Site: brandenburg
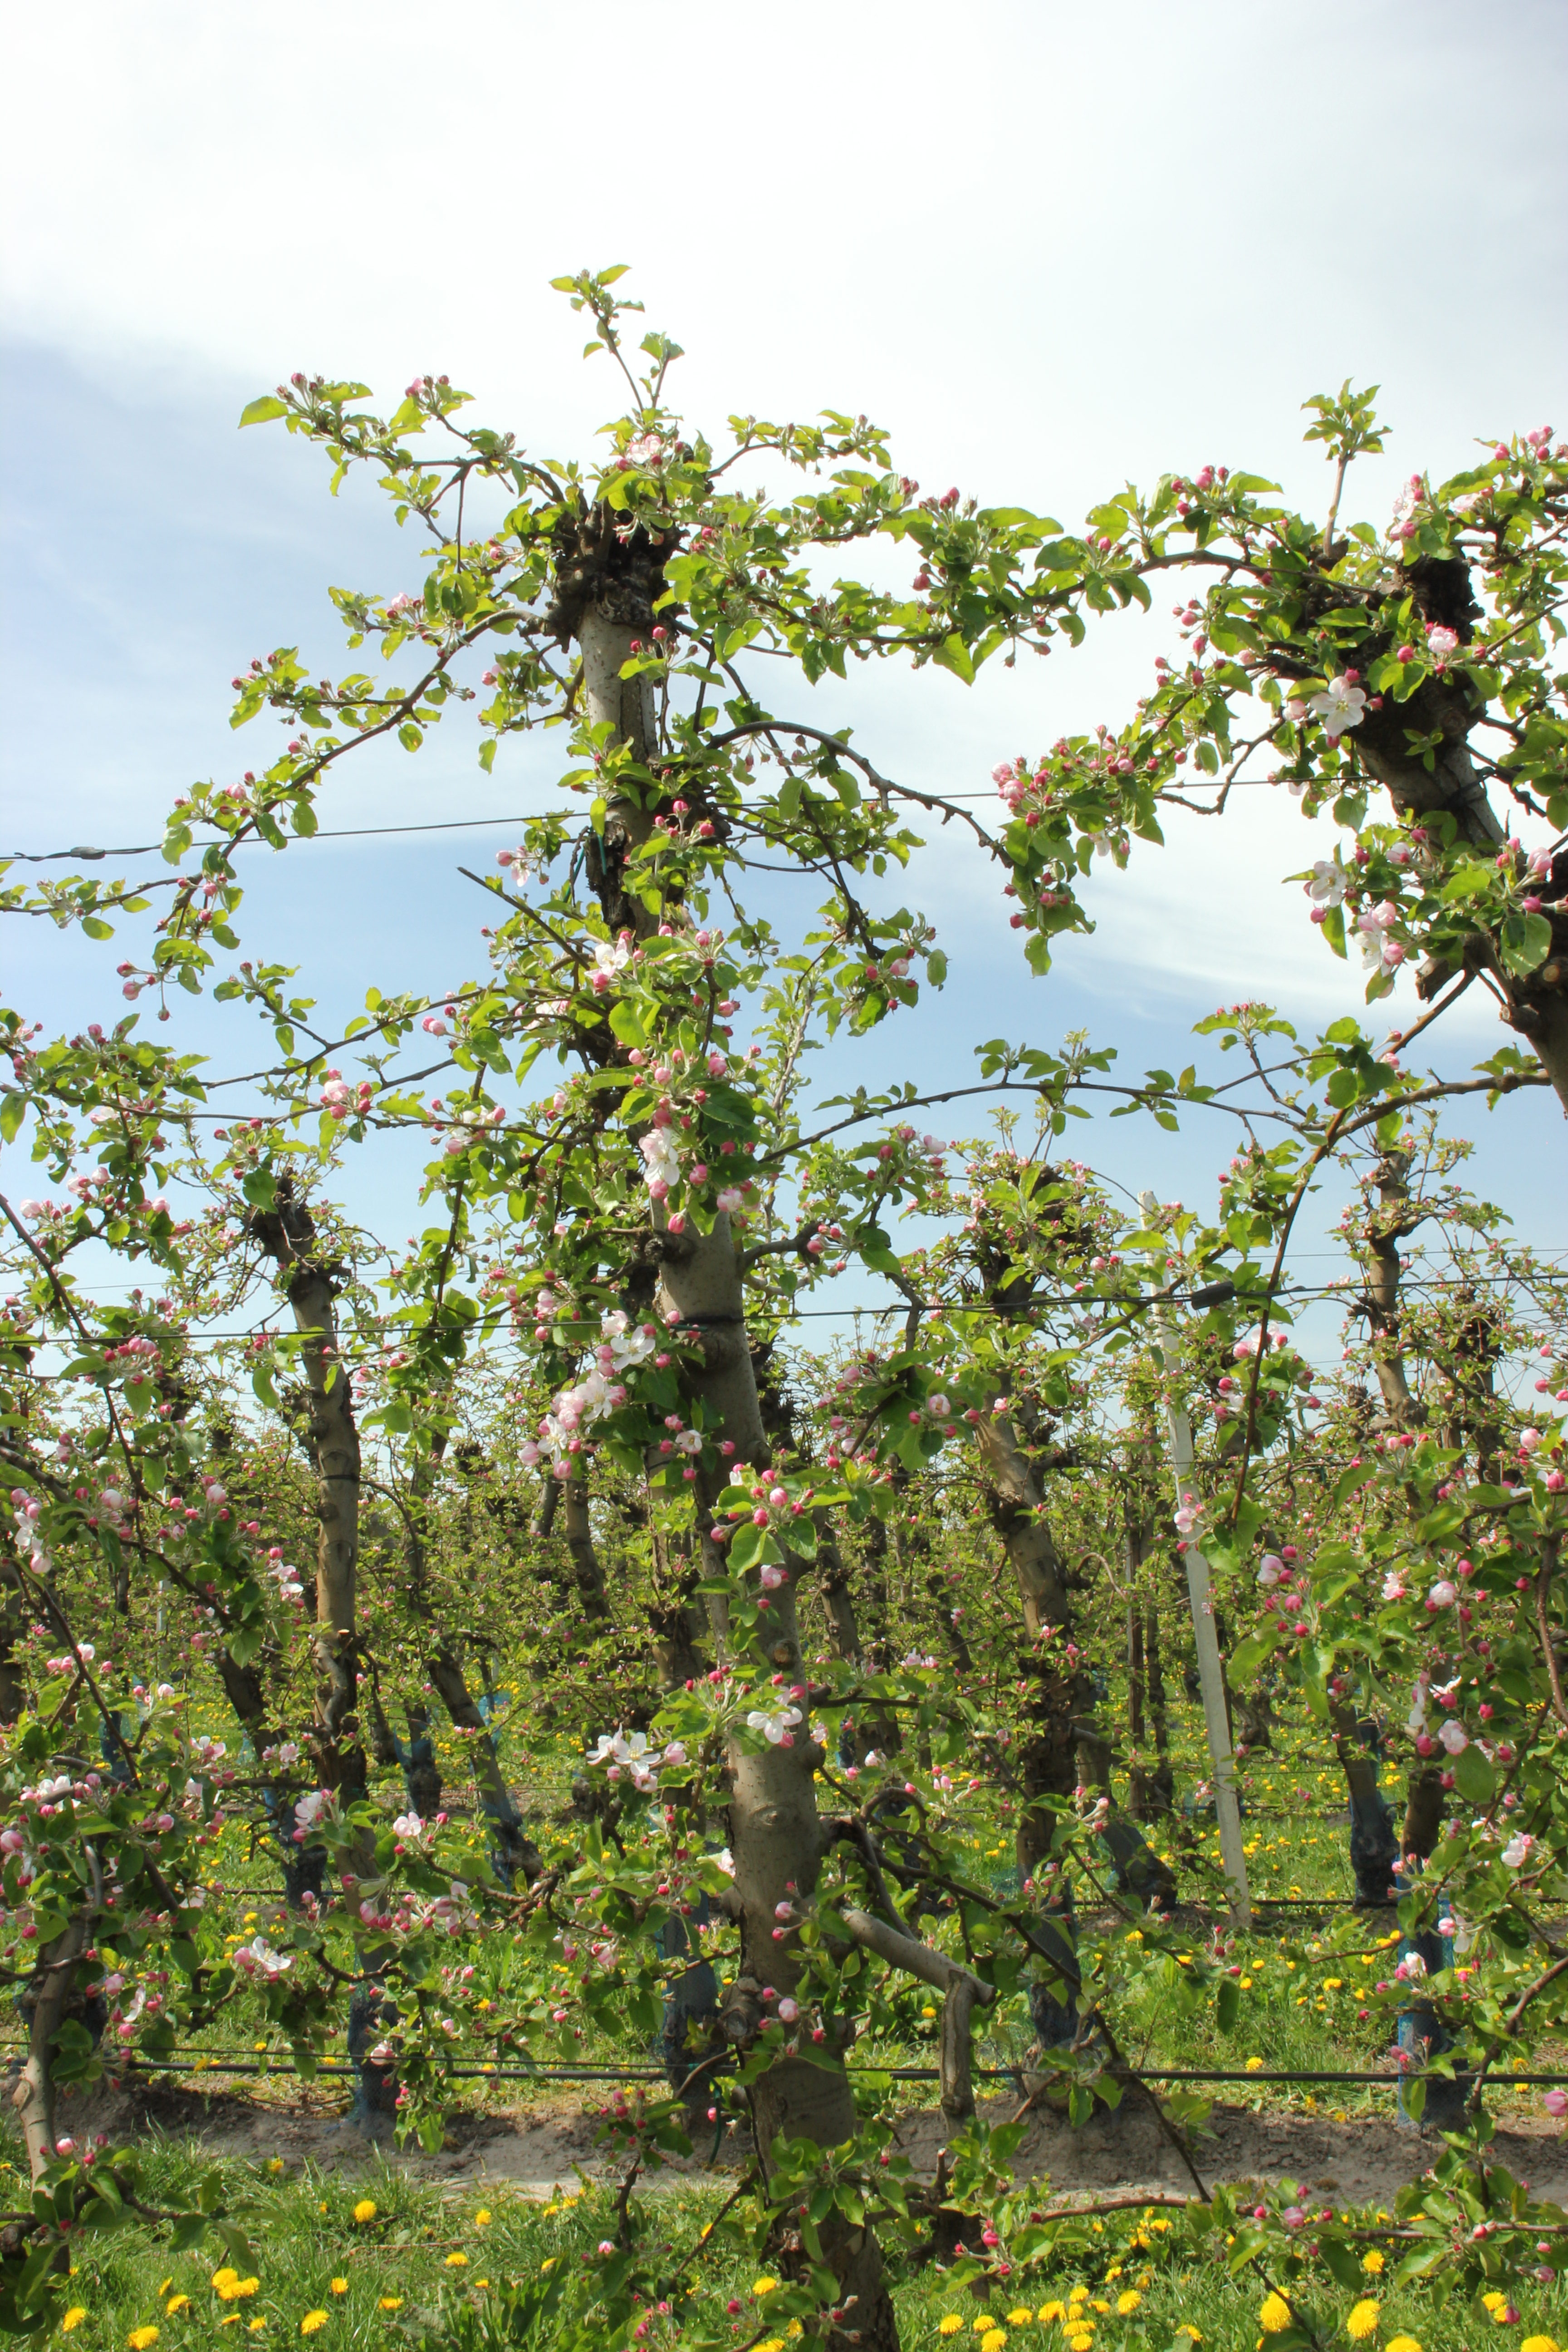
Growth stage (BBCH 57): Inflorescence emergence